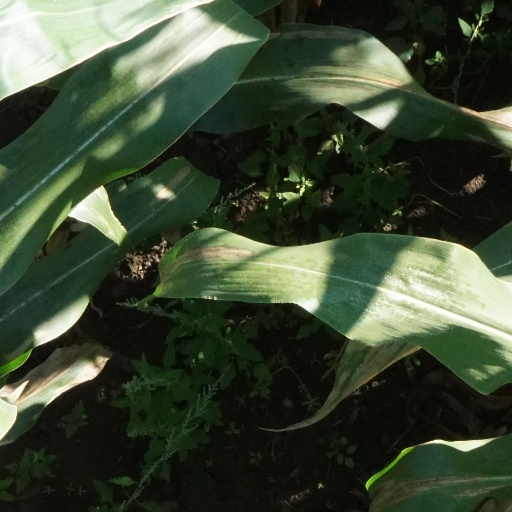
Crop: maize; corn